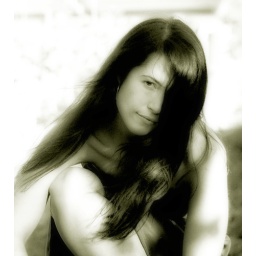
My newest model, Sarah Elizbaeth, in a blue dress from 1962 at the Olympic Sculpture Park, Seattle.